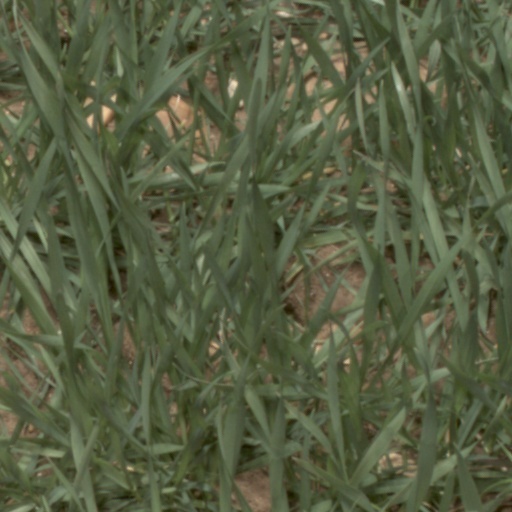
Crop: wheat